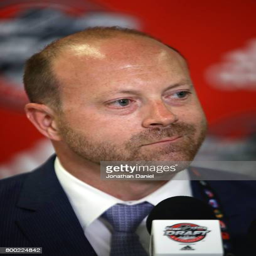
man is interviewed during event